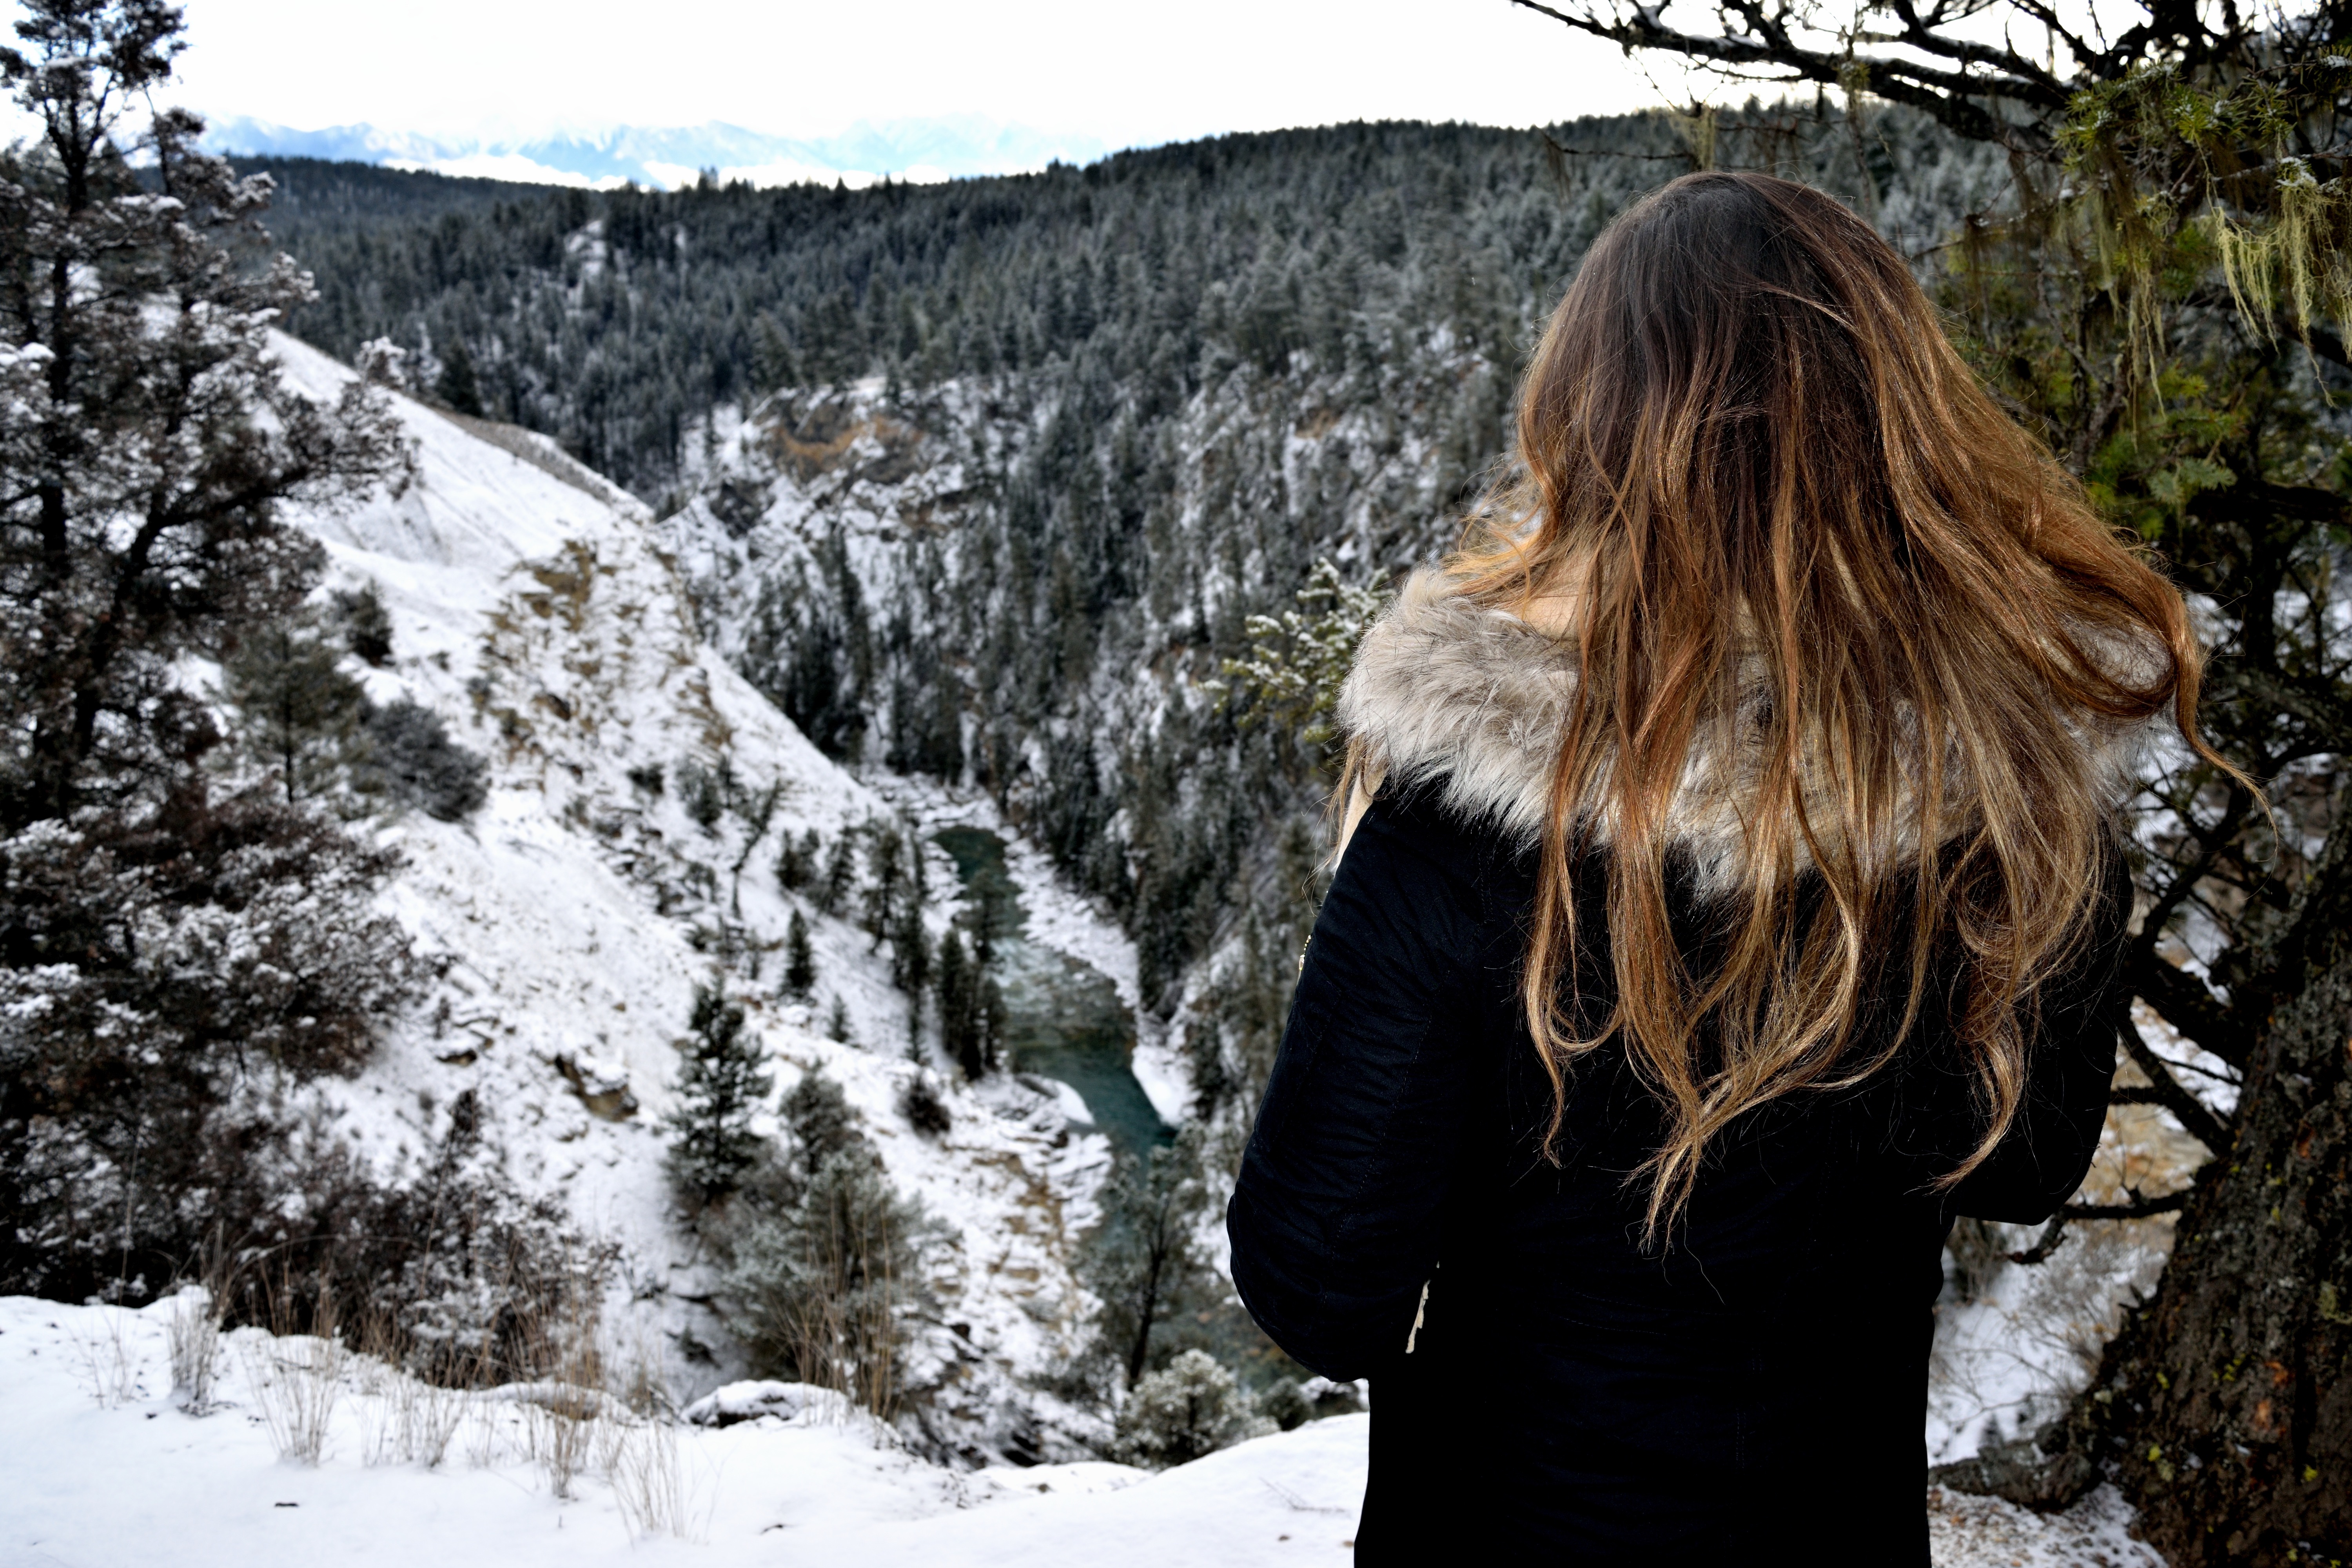
tree, wilderness, walking, snow, winter, adventure, weather, season, footwear